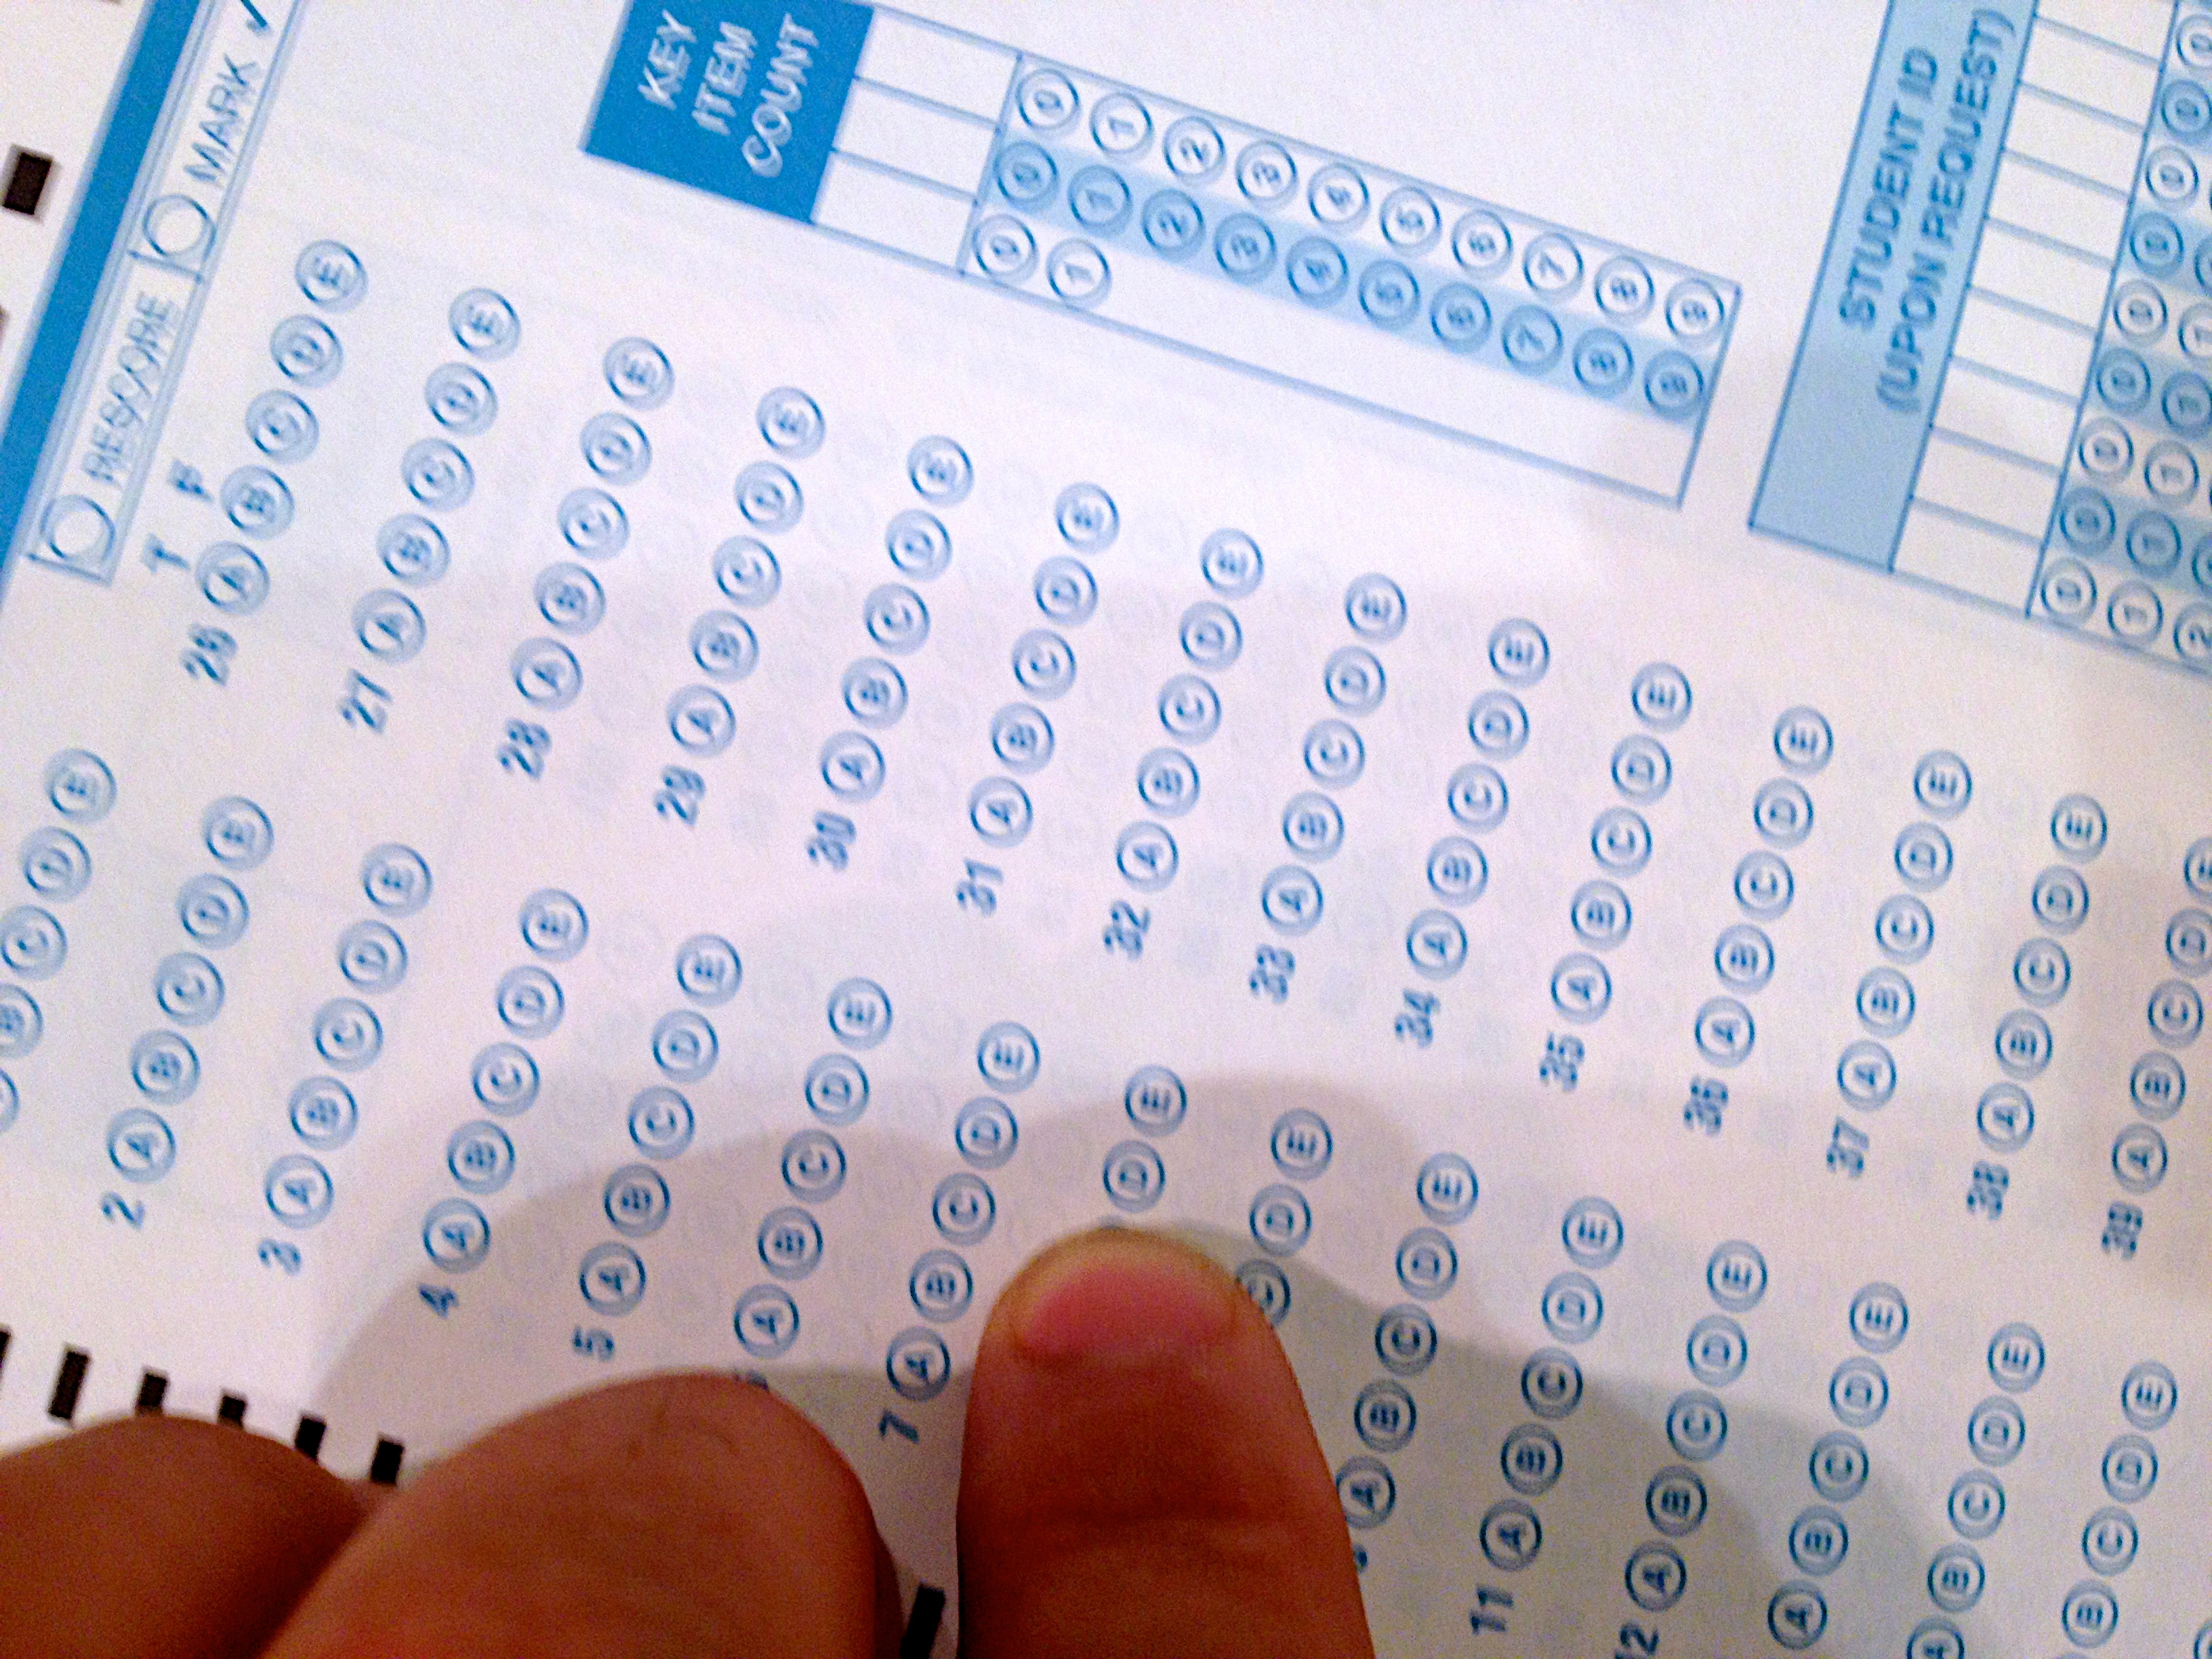
writing, hand, number, cash, text, calendar, document, umw, office equipment